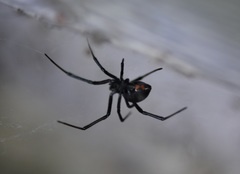
Species: Lactrodectus_hesperus